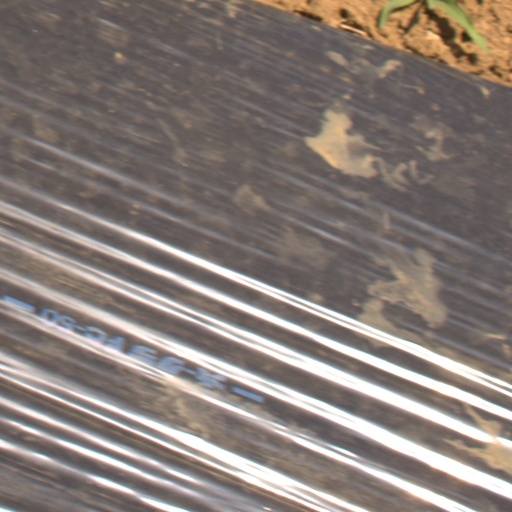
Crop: Jerusalem artichoke